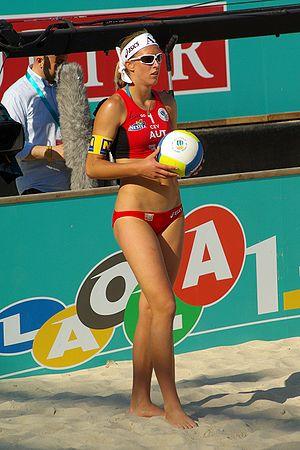
Stefanie Schwaiger, née le 7 août 1986 Allentsteig, est une joueuse de beach-volley autrichienne, professionnelle depuis 2002. Elle a notamment été championne d'Europe de sa discipline en duo avec sa sœur Doris.